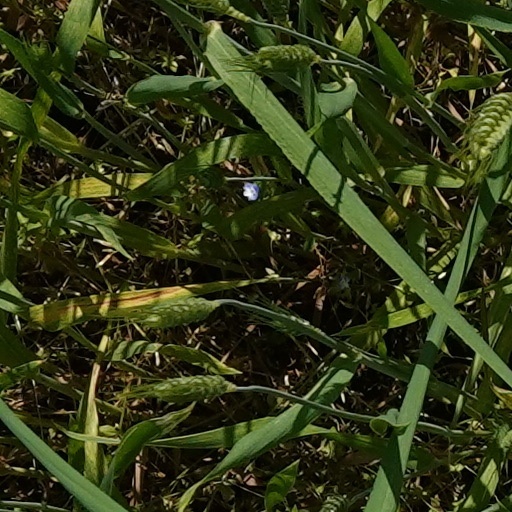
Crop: wheat